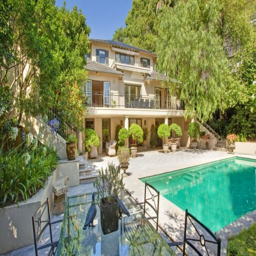
the home of person and his wife will be auctioned .